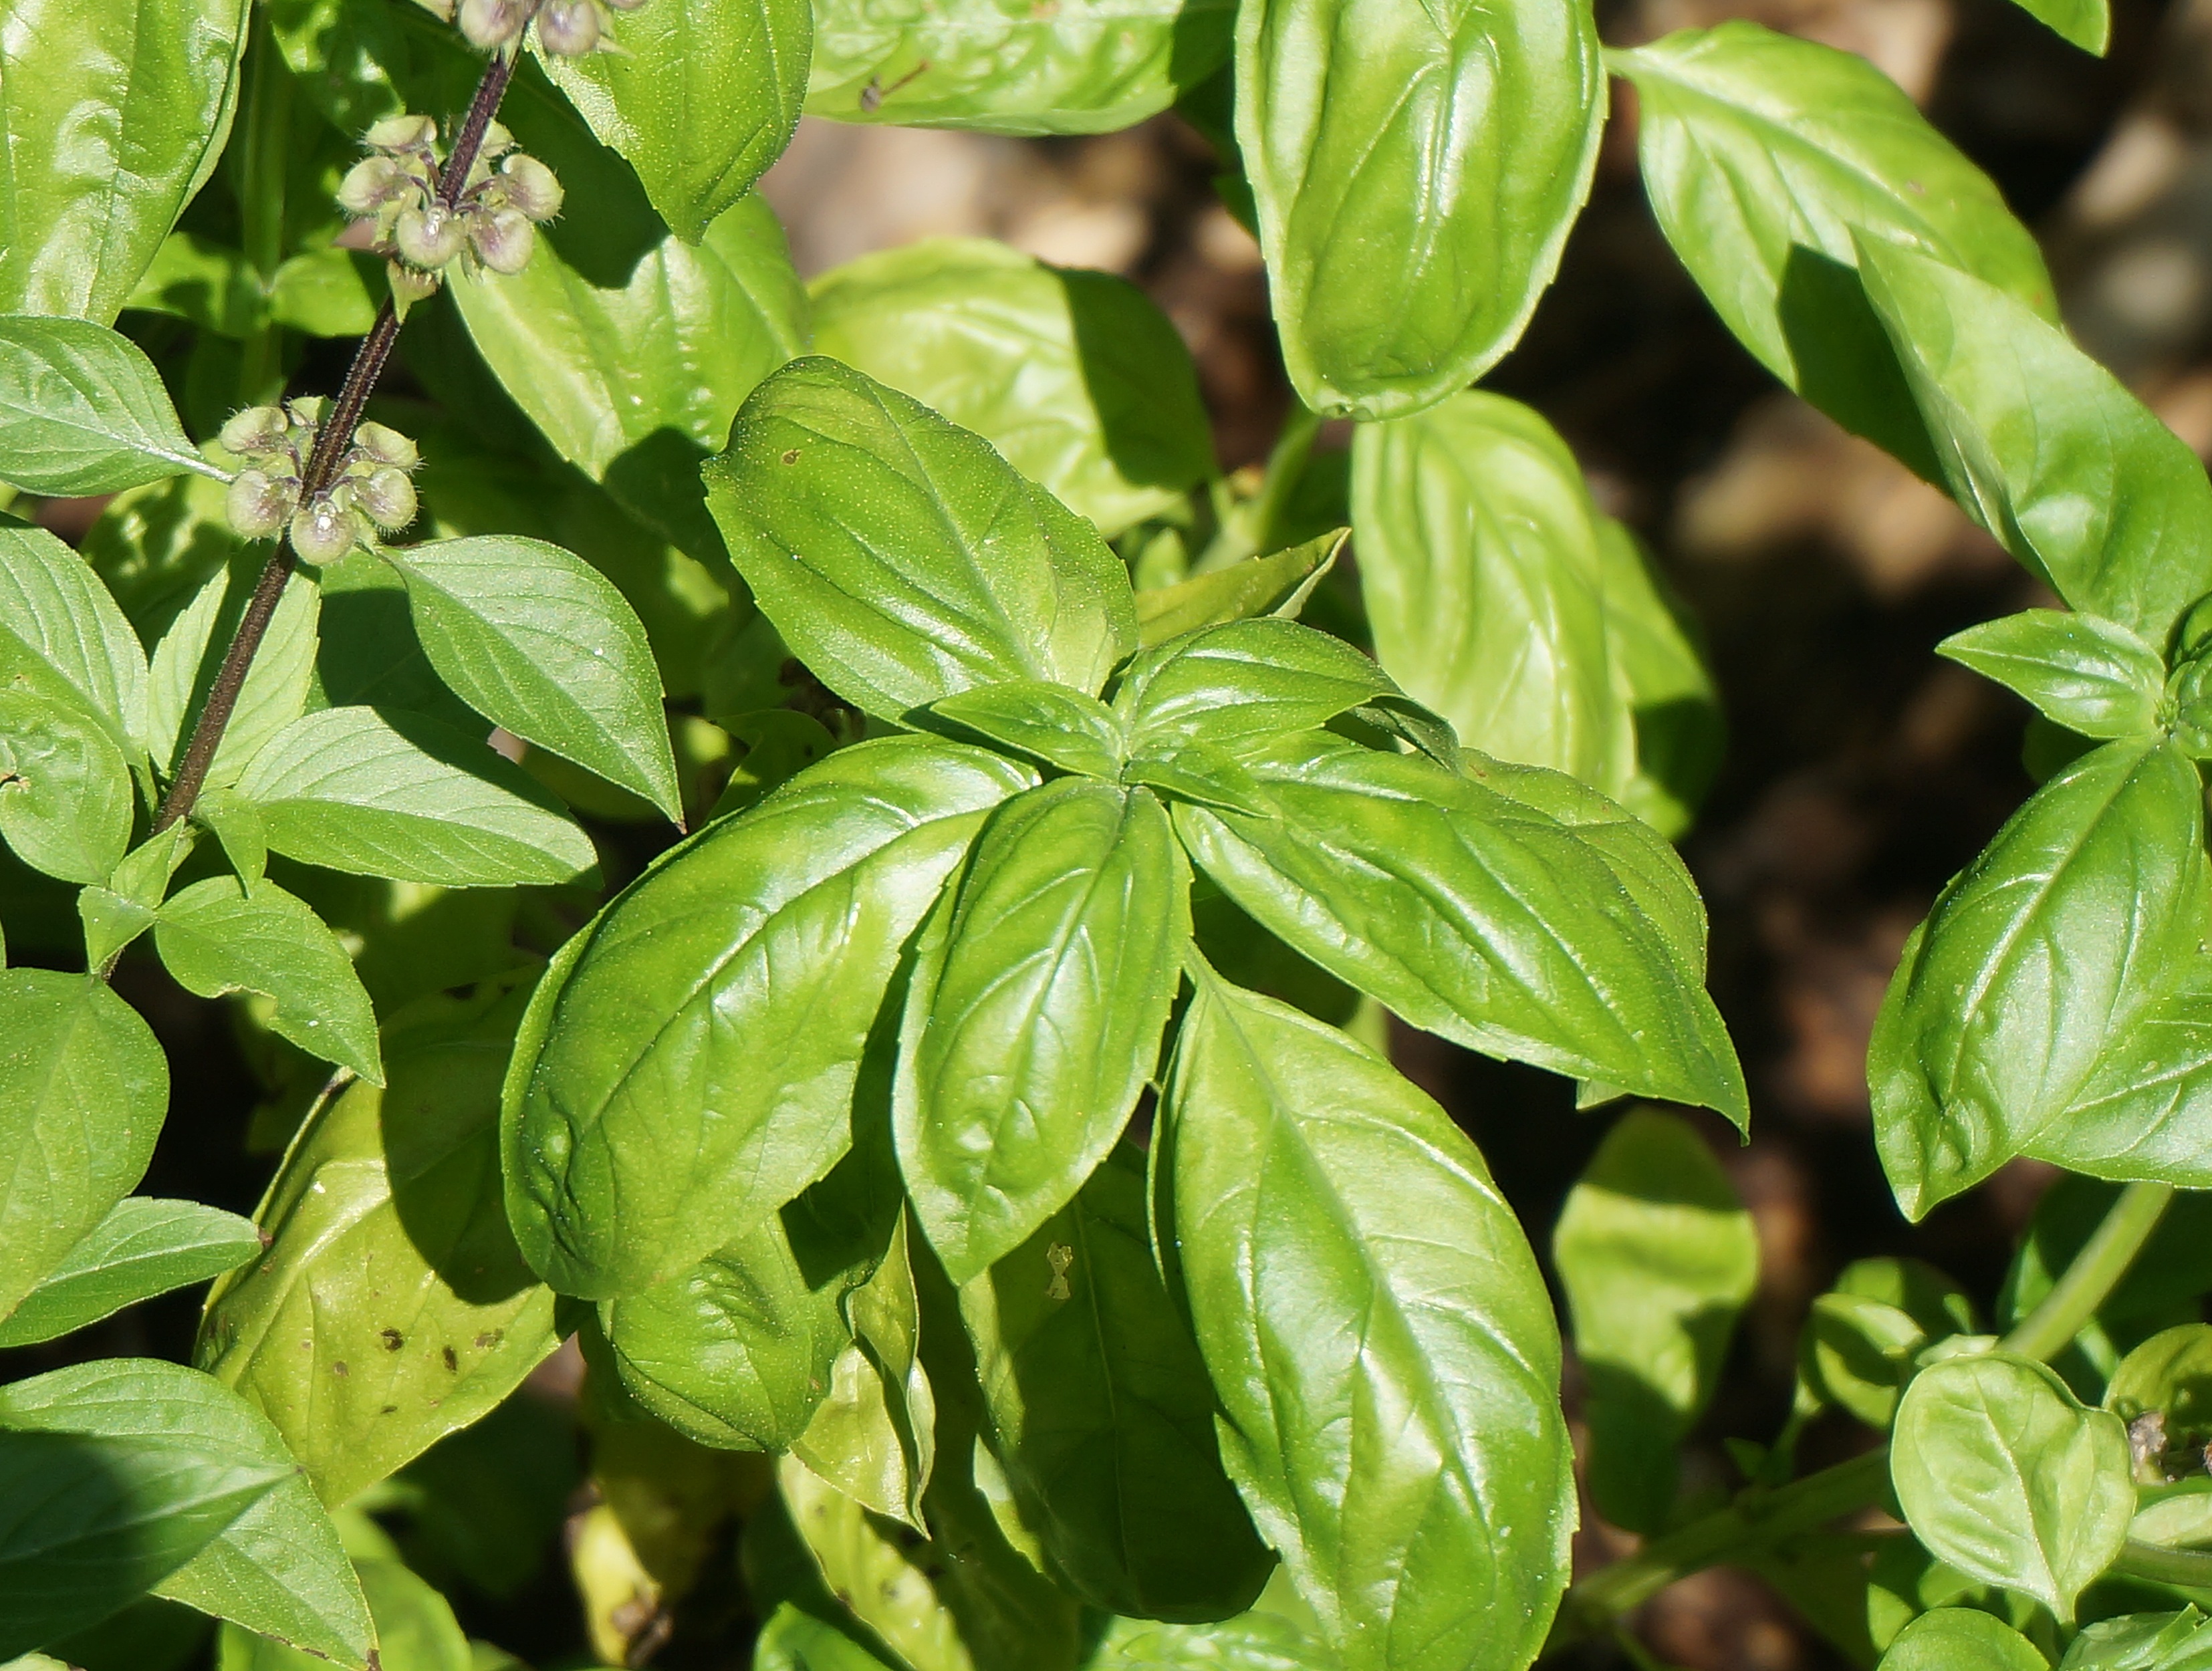
nature, plant, leaf, flower, food, green, cooking, ingredient, herb, produce, vegetable, fresh, garden, basil, organic, flowering plant, culinary herb, land plant